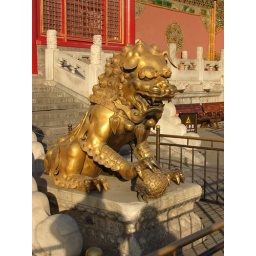
Male lion figure (note the ball under the right leg). At the Imperial Palace (Forbidden City).